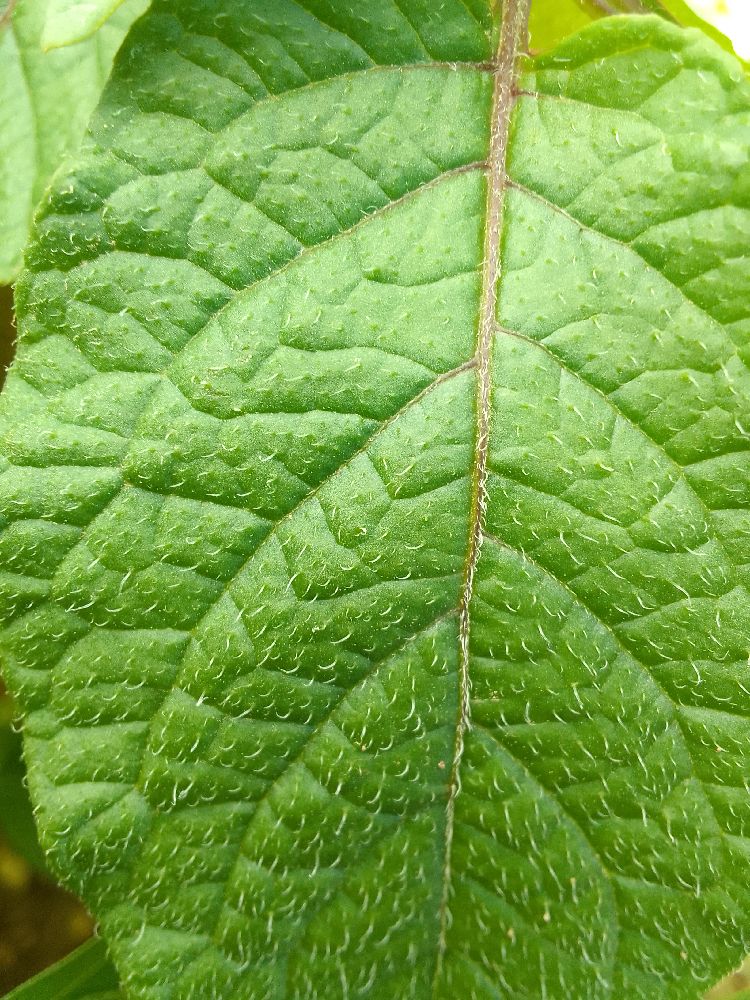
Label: Healthy